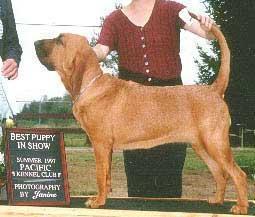
bloodhound